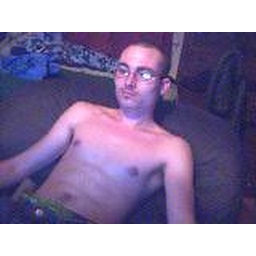
155lbs blue eye's 5'10 8 in the bag